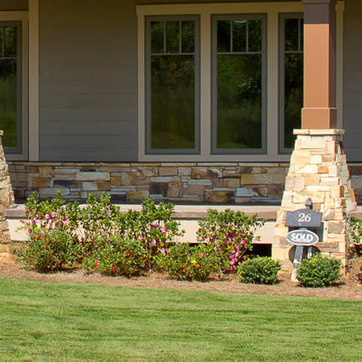
Material: stone